Snakebite in Latin America

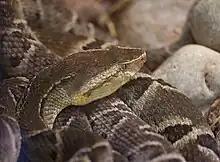
"Bothrops moojeni".

Few accidents are caused by elapids (with 78 species) in Latin America, which are represented by coral snakes, of the genera Leptomicrurus (Amazonia) Micruroides (Mexico), Micrurus which is the most widely distributed, and sea snakes, with one species, the Yellow-bellied sea snake, found in Mexico, Central America and north South America. Coral snakes represent only 1-2% of elapid accidents in the region, with M. nigrocinctus, M. mipartitus, M. lemniscatus, M. frontalis, M. corallinus and M. spixii being the main ones, while bites by Hydrophis platurus are extremely rare.